Royal Navy Police

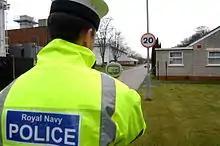
A member of the Royal Navy Police carrying out a vehicle speed check at in Gosport, Hampshire.

The RNP have jurisdiction over members of the Royal Navy subject to service discipline, as well as having reciprocal powers to deal with service personnel of the other two branches of the Armed Forces: the British Army and The Royal Air Force.